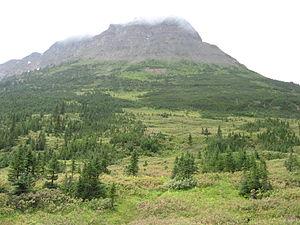
Le col Tête-Jaune, aussi connu sous le nom de col Yellowhead, est un important col routier et ferroviaire des Rocheuses canadiennes. Le col fut nommé d'après Tête Jaune, un trappeur iroquois qui dirigea l'une des premières missions d'arpentage du col.